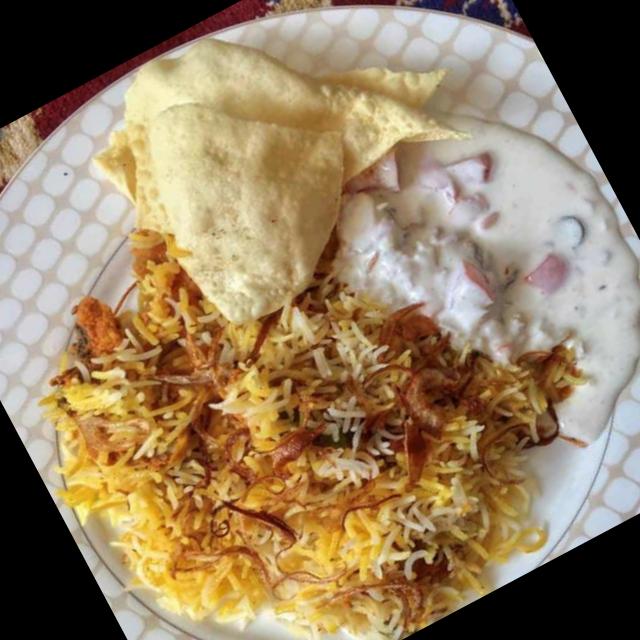
Dish: biryani